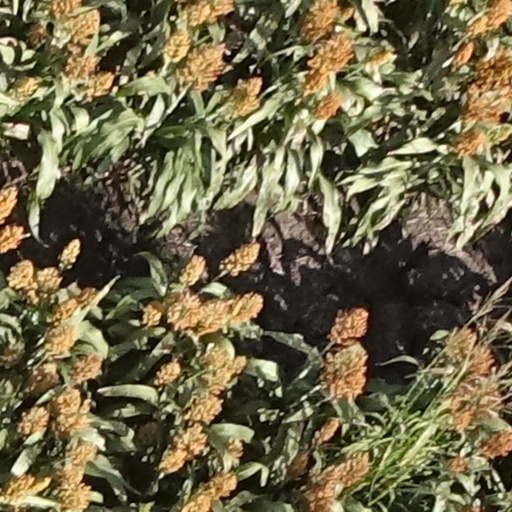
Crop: sorghum